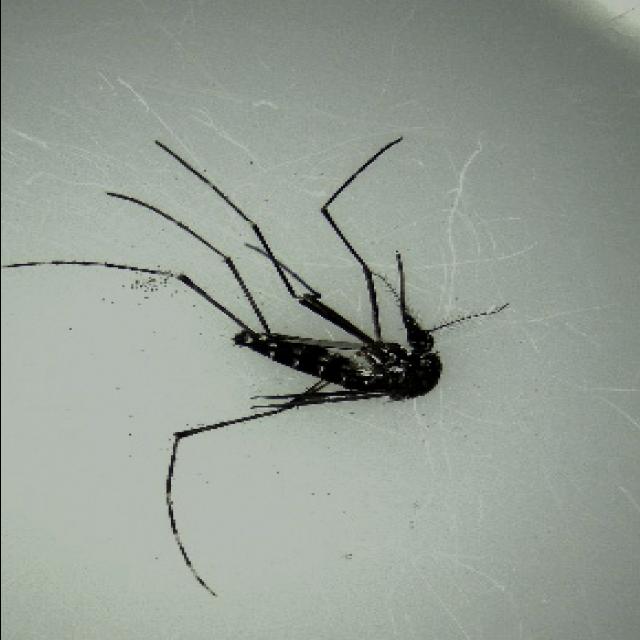
Species: aedes_albopictus